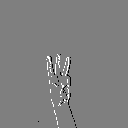
ASL letter: w